Firefighter's helmet

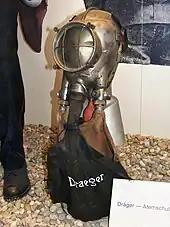
Dräger smoke helmet, German fire service museum

In 1871, British physicist John Tyndall wrote about his new invention, a "fireman's respirator", featuring a valve chamber and filter tube. This device used cotton saturated with glycerin, lime and charcoal to filter smoke particles and neutralize carbonic acid. The device was featured in the July 1875 issue of "Manufacturer and Builder".